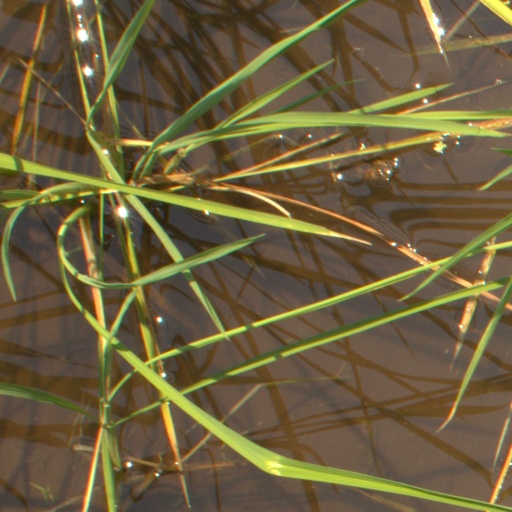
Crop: rice